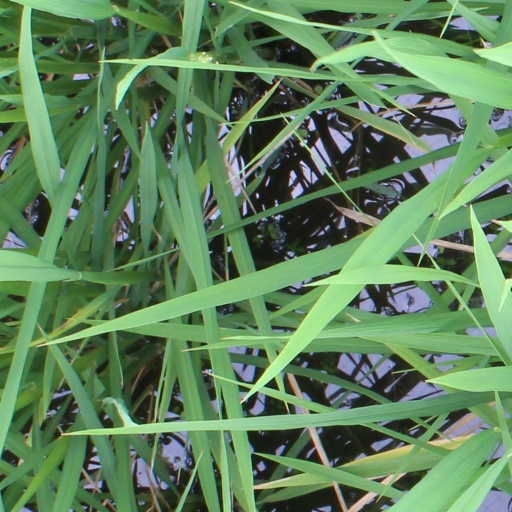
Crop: rice